Aliyah Bet

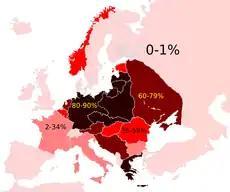
Holocaust death toll as a percentage of the total pre-war Jewish population in Europe

During "Ha'apala", several emissaries from the Yishuv, Jewish partisans, the Jewish Brigade of the British Army, Zionist youth movements and organizations worked together to facilitate the immigration of Jews escaping from Nazi Germany to Mandatory Palestine beyond the established "White Paper" quotas. As the persecution of Jews dramatically intensified in German-occupied Europe during the Nazi era, the urgency driving the immigration also became more acute.